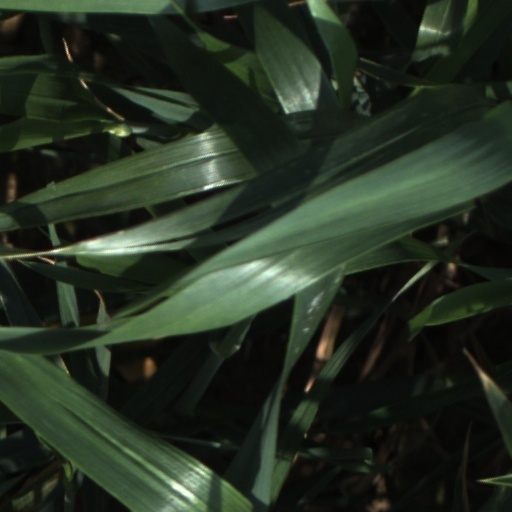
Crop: wheat